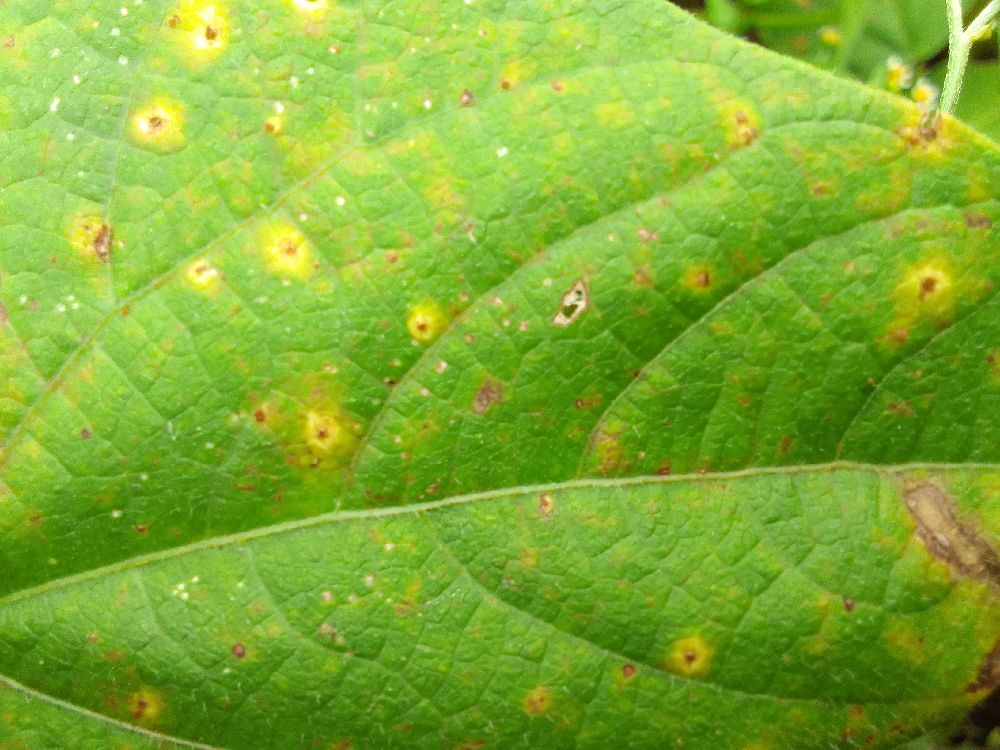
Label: rust